Kosuke Takeuchi

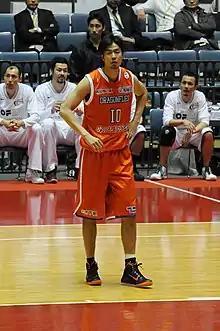

Kosuke Takeuchi (竹内 公輔、born January 29, 1985 in Suita, Osaka, Japan) is a Japanese professional basketball player. He plays for the Utsunomiya Brex of the B.League.